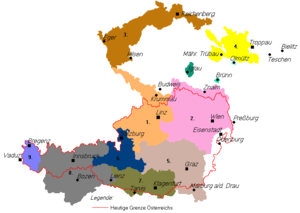
L’histoire de l'Autriche désigne l'histoire du pays d'Europe centrale appelé aujourd'hui Autriche. Mais la définition géopolitique du pays ayant connu de profonds changements au cours des périodes moderne et contemporaine, cette histoire concerne donc aussi les pays voisins : Allemagne, Hongrie, Suisse, Italie, etc.